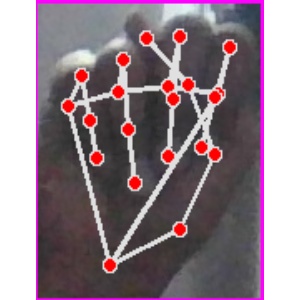
अक्षर: न